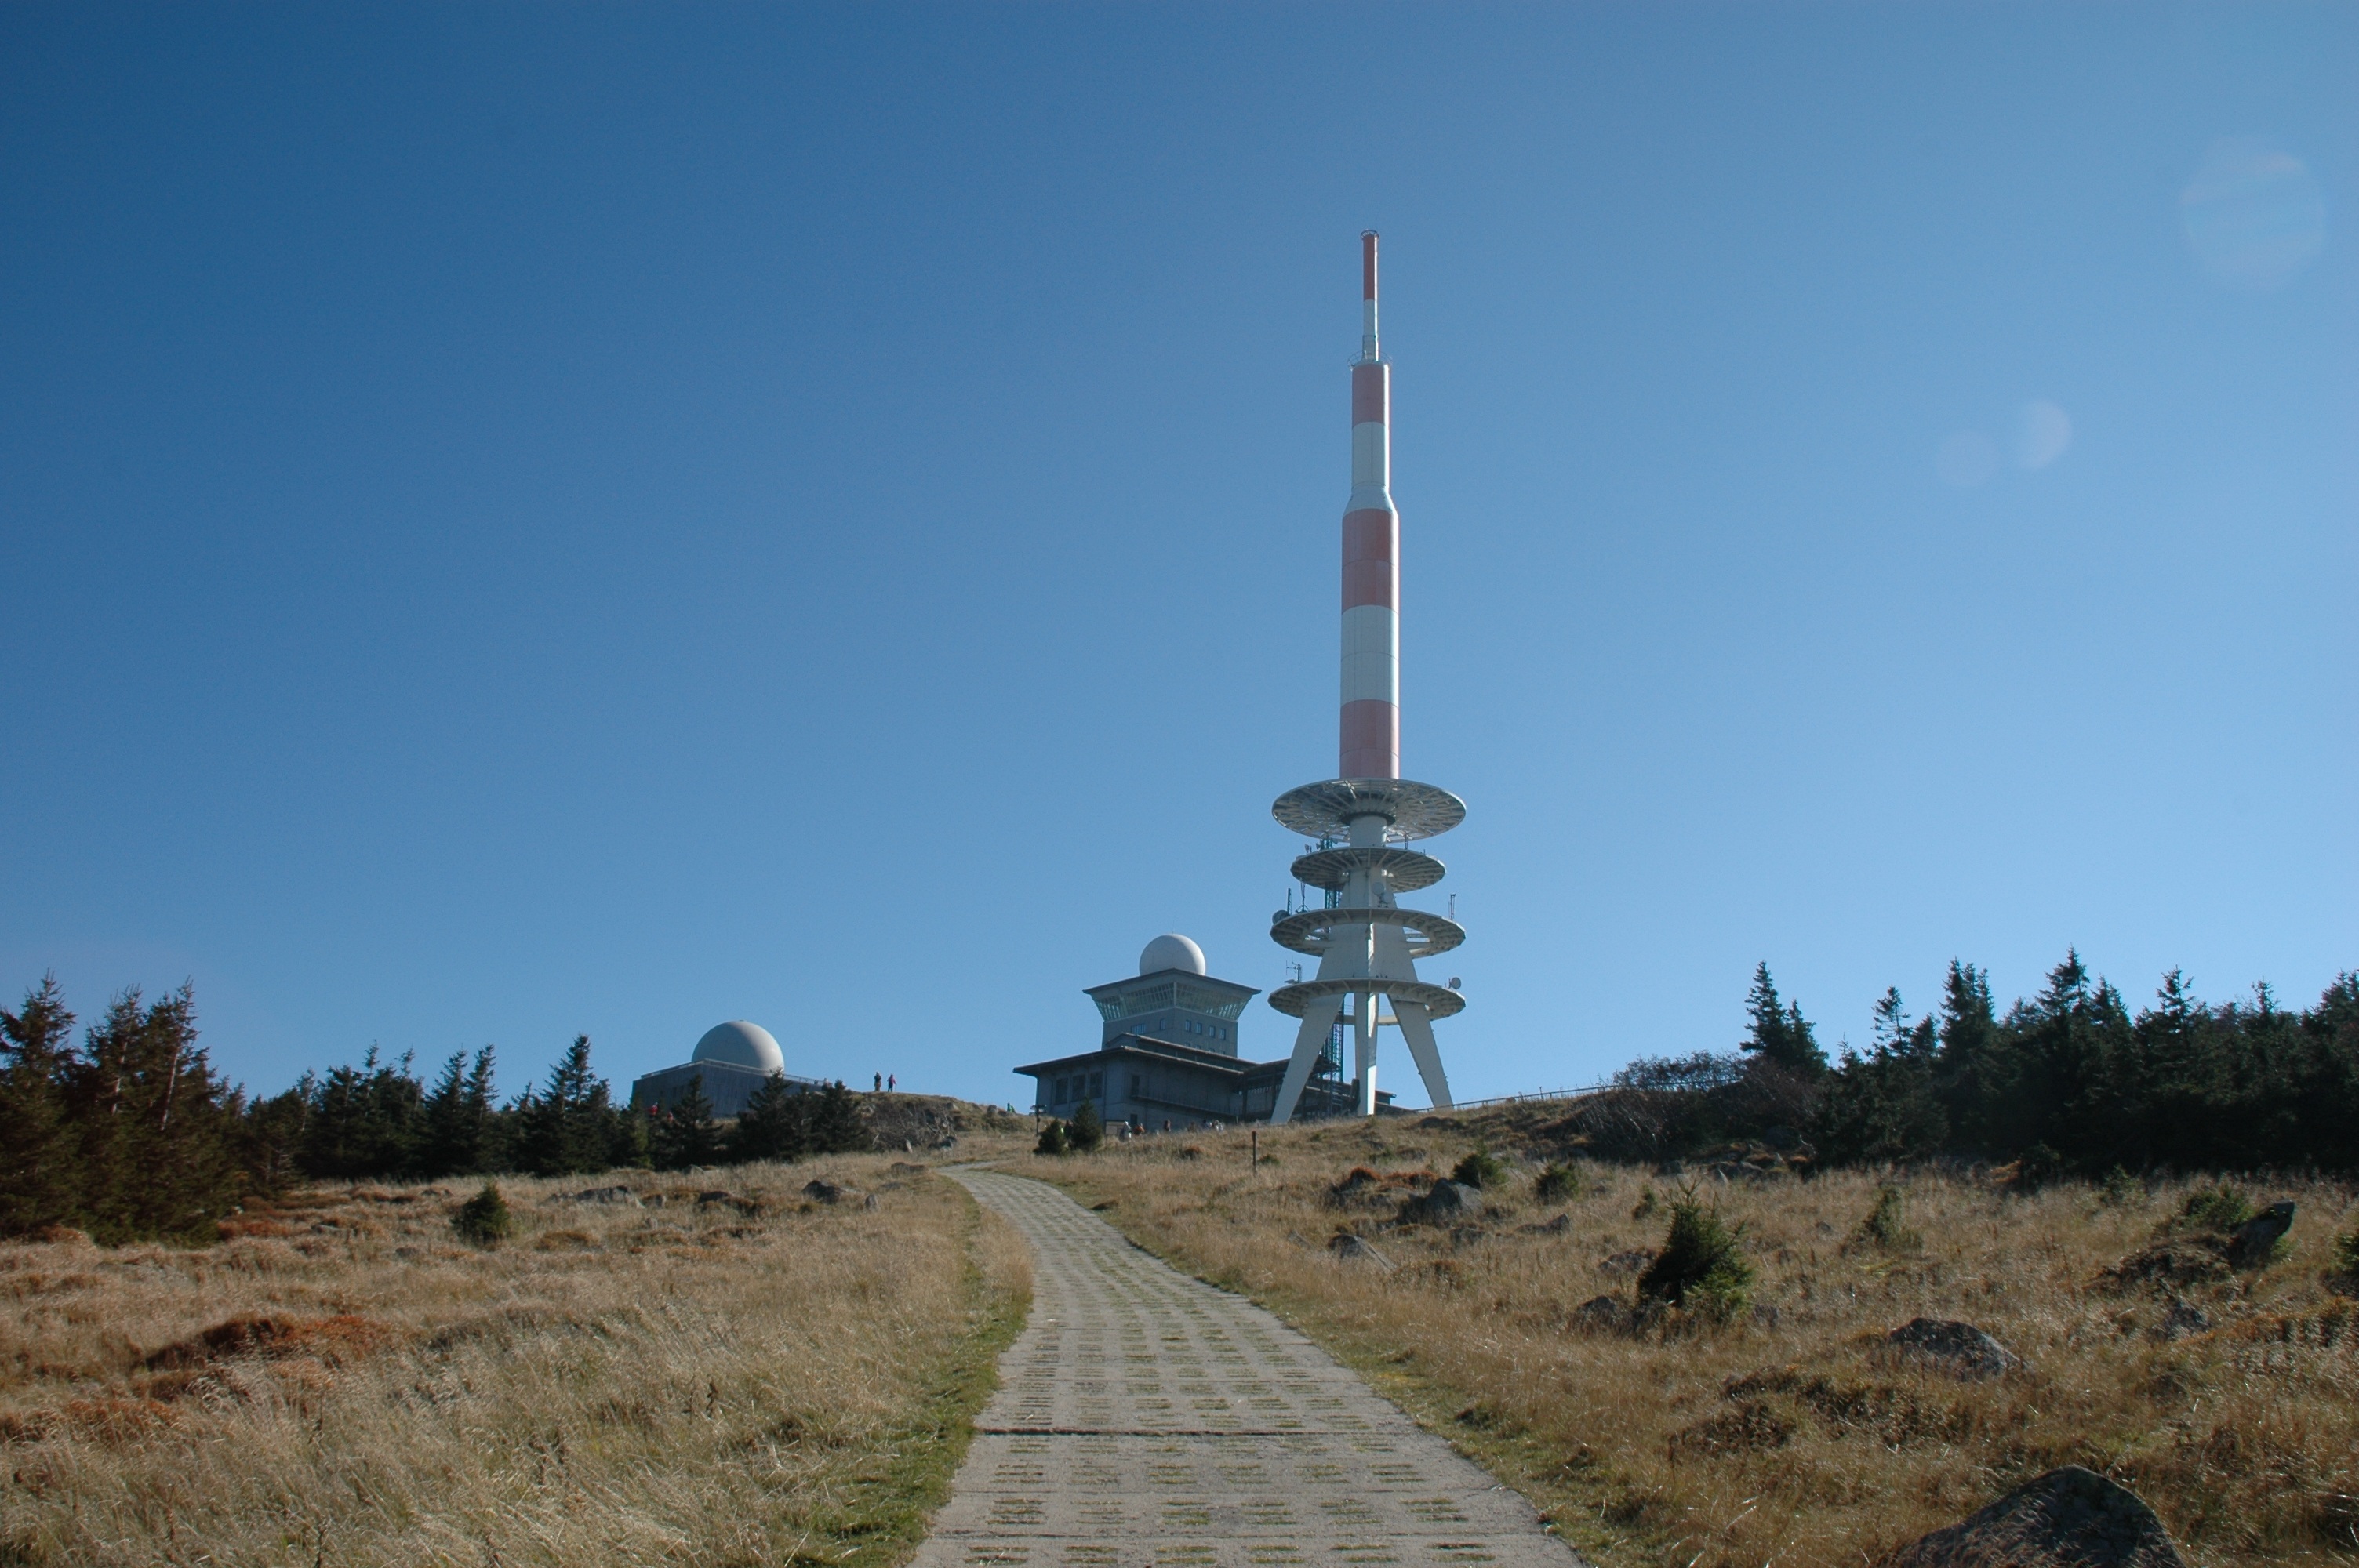
landscape, sky, monument, tower, landmark, spire, boulder, plateau, patrol, resin